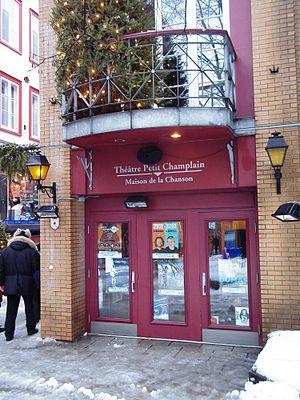
Théâtre Petit Champlain, rue du Petit-Champlain, Vieux-Québec
Le théâtre Petit Champlain est une salle de spectacle intimiste située sur la rue du Petit-Champlain, dans la basse ville du Vieux-Québec, au Canada.